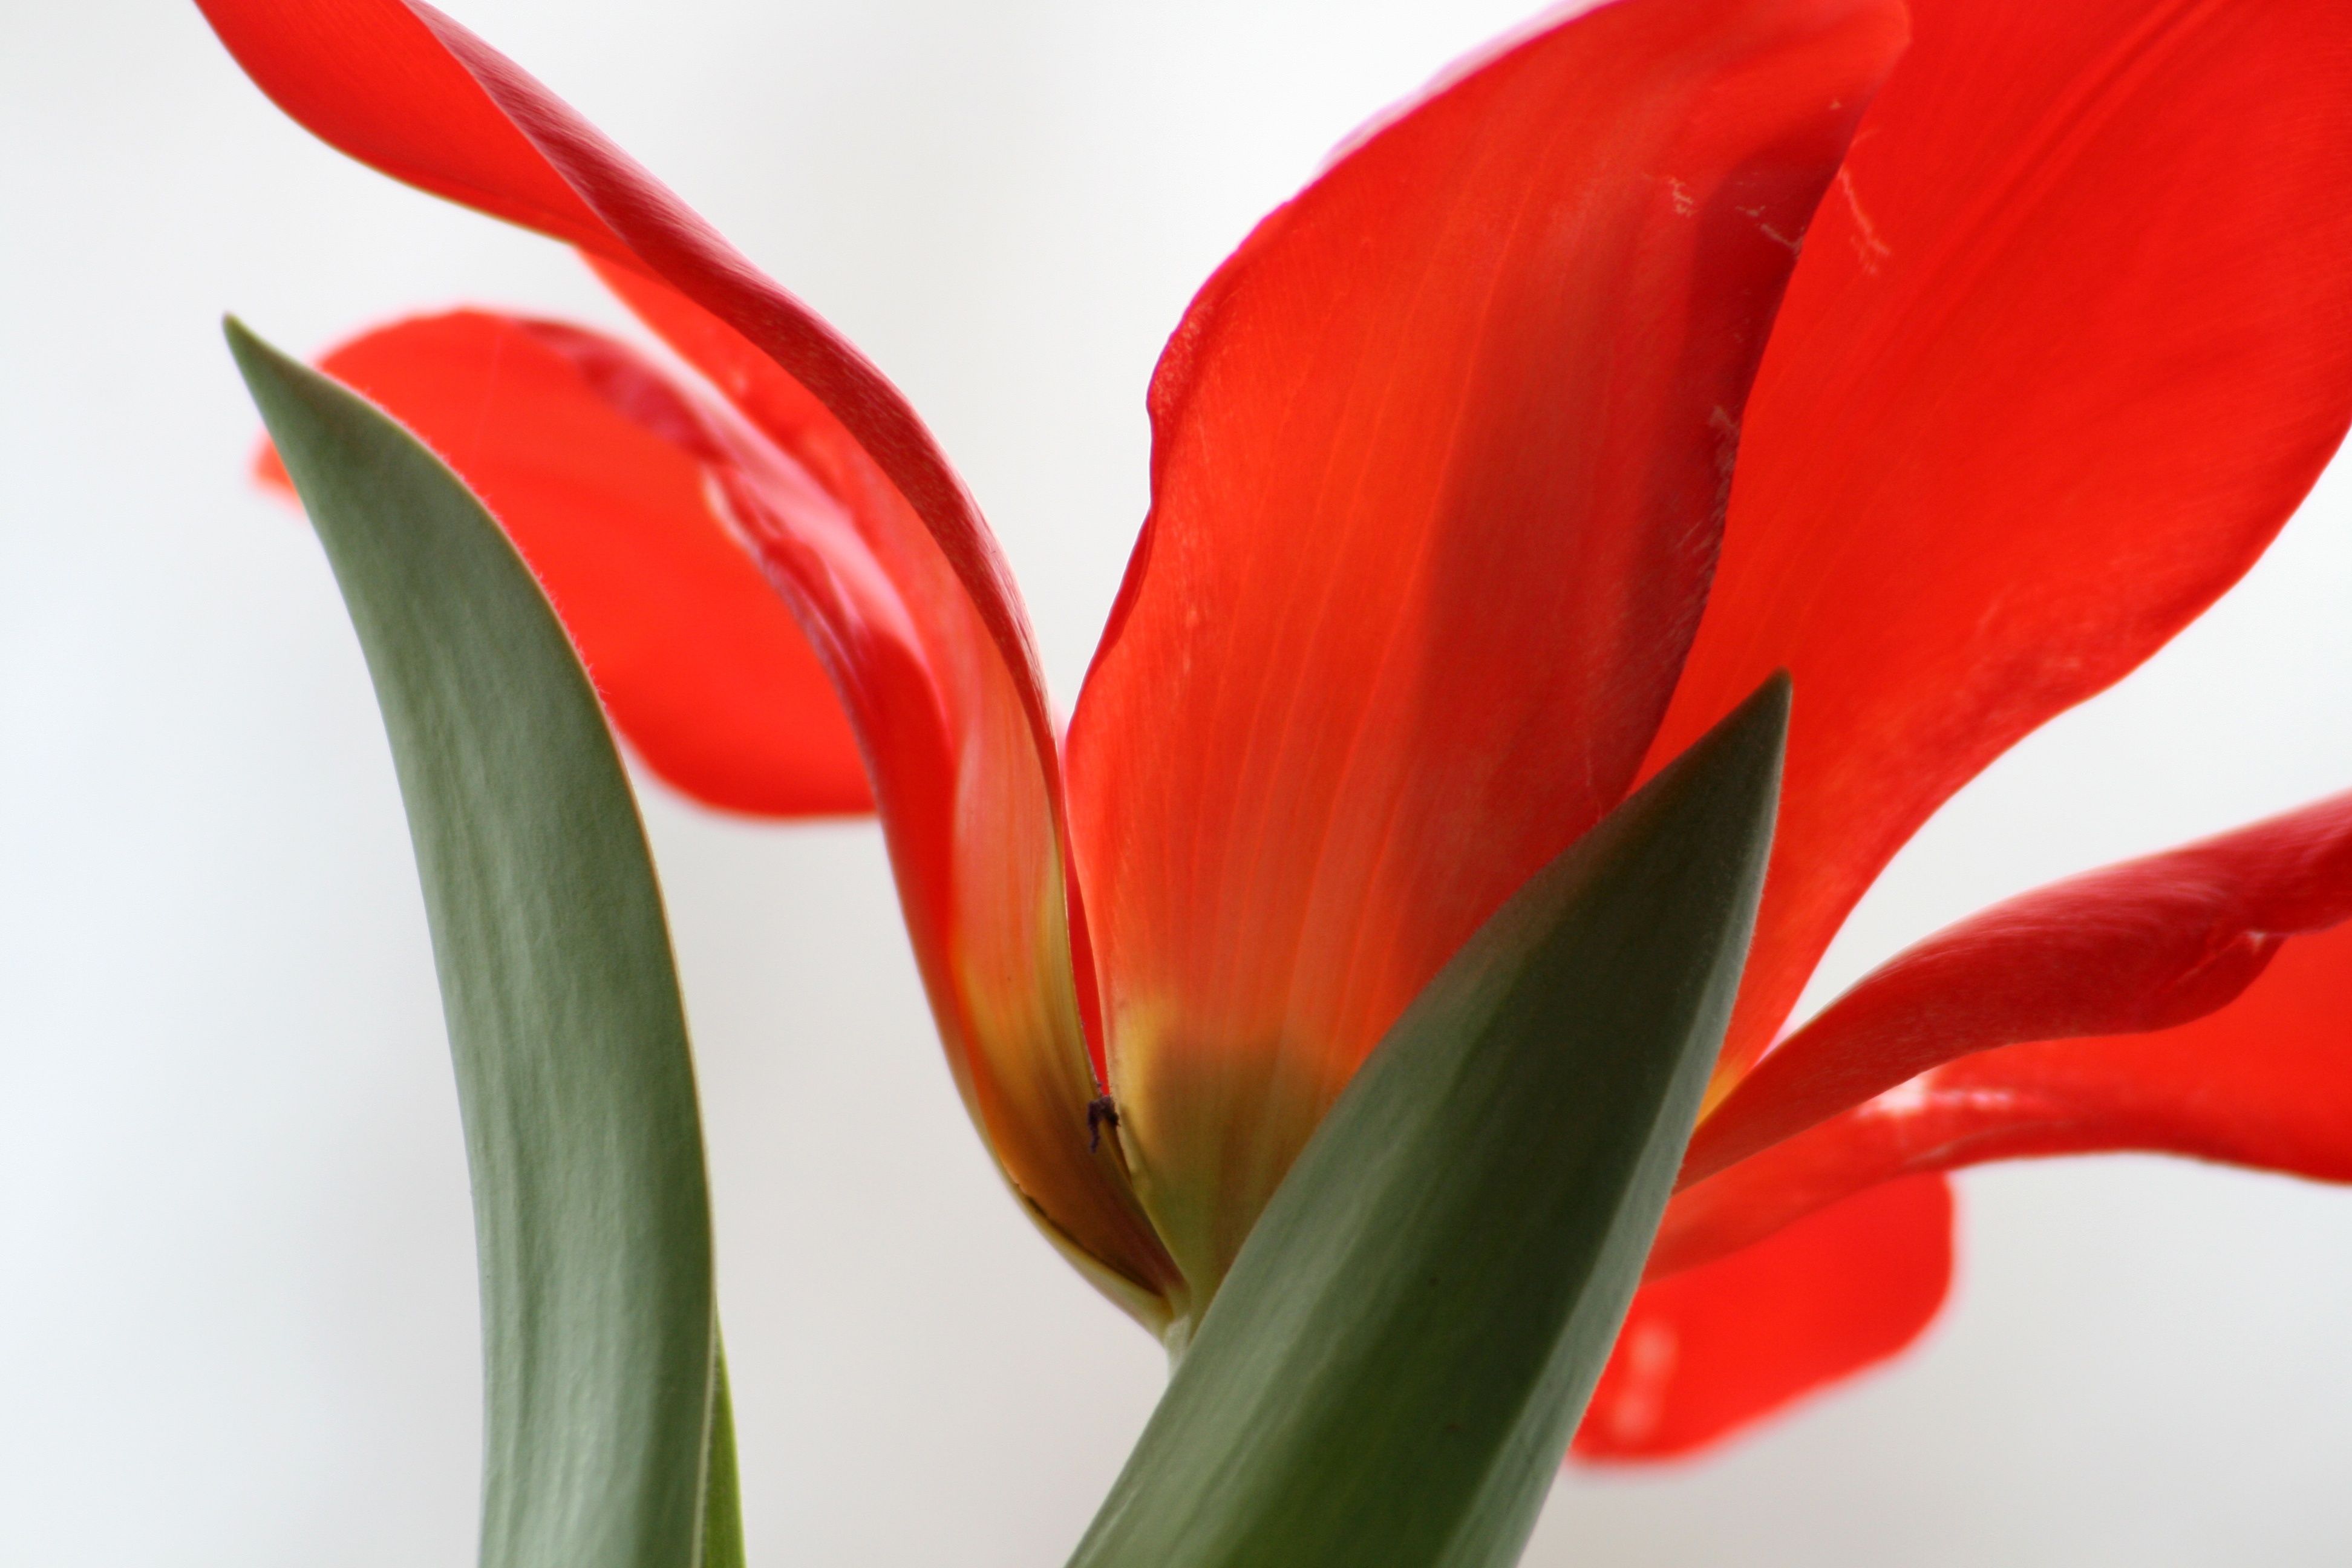
plant, flower, petal, foliage, tulip, red, close up, figure, arc, form, macro photography, flowering plant, summer flower, plant stem, land plant, amaryllis belladonna